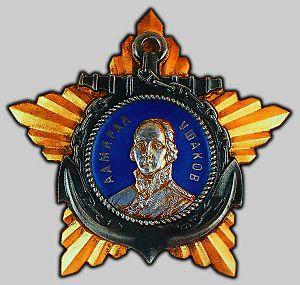
Les décorations dans cette liste sont des décorations de l'ex-Union Soviétique décernées pour reconnaître des réalisations militaires et civiles. Certaines de ces récompenses ont été abolies suite à la dissolution de l'Union soviétique, alors que d'autres sont conservées par la Fédération de Russie à partir de 1991 et furent simplement retravaillées afin d'abroger les signes communistes.